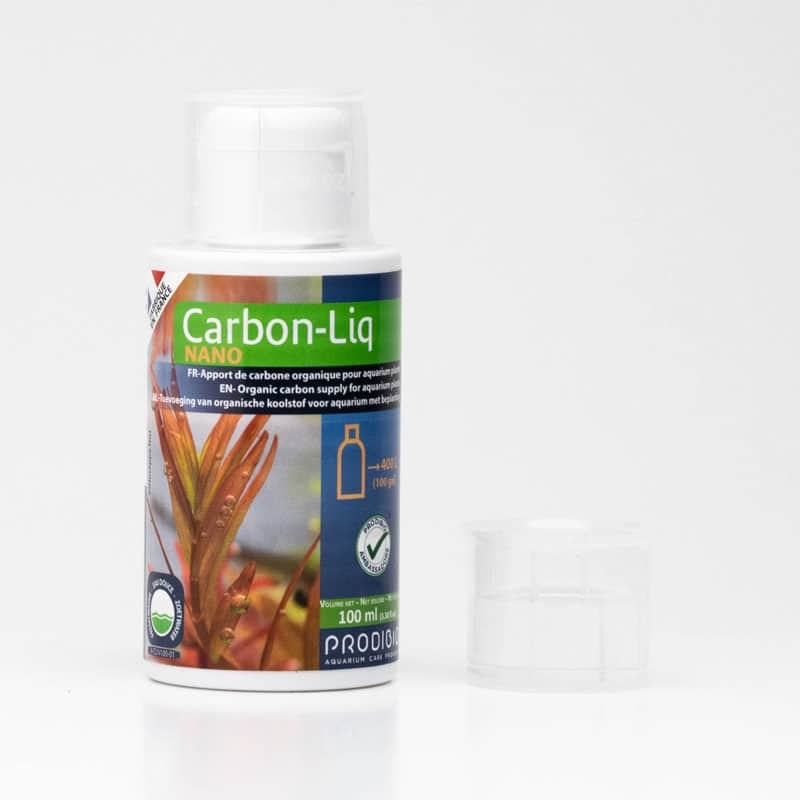
Prodibio Carbon-Liq Nano 100ml
Brand: Prodibio
Fonte di carbonio biodisponibile CARBON-LIQ è una fornitura di carbonio organico liquido per piante d'acquario d'acqua dolce. Il suo principale ingrediente attivo si degrada nell'acquario, senza generare rifiuti, fornisce carbonio organico alle piante e ne favorisce la crescita attraverso la fotosintesi. CARBON LIQ non è CO2 liquida e può essere efficacemente utilizzato in aggiunta alla CO2 gassosa. CARBON LIQ favorisce la densità dei tessuti creati dalla pianta. Utilizzo Una volta alla settimana (ogni 2 giorni se l'acquario è molto piantumato), versare direttamente nell'acquario all'uscita del filtro. Non lasciare alla portata dei bambini. Rispettare il dosaggio consigliato. Contiene glutaraldeide.
Category: Animals & Pet Supplies > Pet Supplies > Fish & Aquatic Supplies > Aquatic Plant Fertilizers